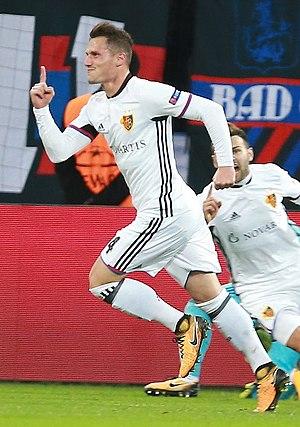
Taulant Xhaka, né le 28 mars 1991 à Bâle, est un footballeur albano-suisse qui joue au poste de milieu de terrain avec le FC Bâle. Il est le frère de Granit Xhaka, également footballeur.